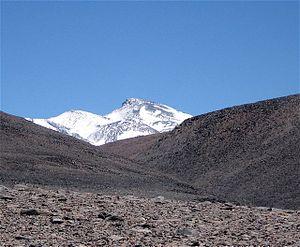
Nevado Ojos del Salado est situé en Argentine, de ce fait le plus haut volcan du monde. Il s'élève à une altitude de 6 893 mètres Português: Ojos del Salado em Argentina, considerado o mais alto vulcão do mundo com 6893 m (22615 pés)
Le Nevado Ojos del Salado est un volcan situé dans les Andes, sur la frontière entre l'Argentine et le Chili, constituant le point culminant de ce dernier. Il s'élève à 6 893 mètres d'altitude dans le sud du désert d'Atacama. Il constitue de ce fait le plus haut volcan du monde et donc un des sept sommets volcaniques, mais également un des sept sommets secondaires. Bien que sa dernière éruption ne soit pas connue avec précision, il est considéré comme actif. Son ascension, qui présente peu de difficulté, a été réussie pour la première fois en 1937 par une expédition polonaise.